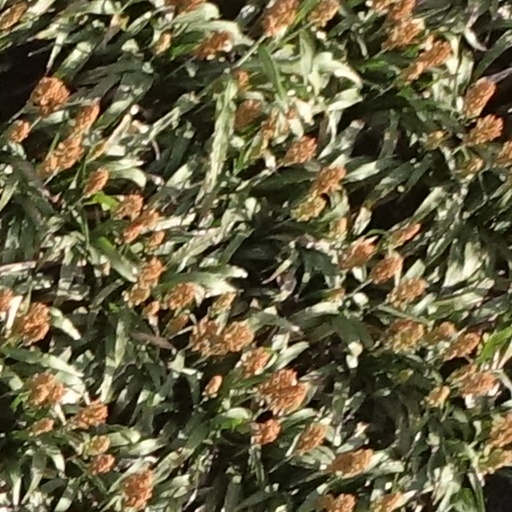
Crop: sorghum